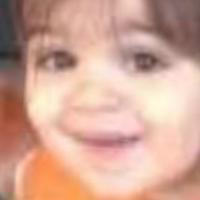
Age group: age 01-10